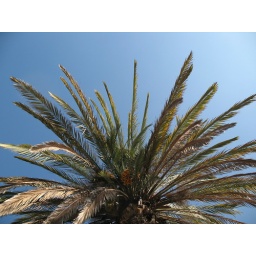
day 4 driving around and this palm caught my eye against the nice blue sky